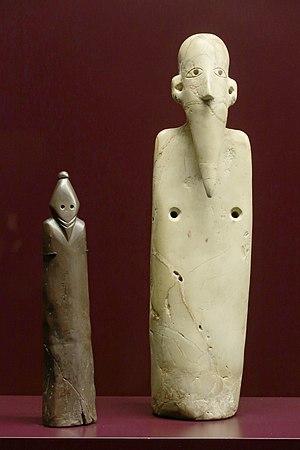
Homme barbu (à gauche)
L'art de Nagada, du nom d'un site de Haute-Égypte, regroupe la production artistique qui a lieu entre 3800 et 3000 avant l'ère chrétienne. L'art de Nagada est principalement connu grâce aux rituels funéraires. À cette époque, la croyance en l'au-delà est importante : bien que les morts ne soient pas momifiés, mais simplement déposés dans des fosses, les tombes recèlent un important matériel funéraire.
Le musée des Confluences est un musée d'histoire naturelle, d'anthropologie, des sociétés et des civilisations situé à Lyon en Auvergne-Rhône-Alpes. Héritier du Musée d'histoire naturelle Guimet de Lyon, il est hébergé dans un bâtiment de style déconstructiviste de l’agence d'architecture Coop Himmelbau de 2014, dans le quartier de La Confluence, sur la pointe sud de la Presqu'île de Lyon, au confluent du Rhône et de la Saône.
L'art africain traditionnel, distinct de l'art contemporain africain, se manifeste sous une multitude d'arts, souvent associés. La musique et la danse, la réalisation de nombreux types d'objets, sculptés, éventuellement enduits, peints ou produits par assemblage de nombreux éléments, ainsi que les arts du corps peuvent présenter un caractère artistique dans l'Afrique traditionnelle.